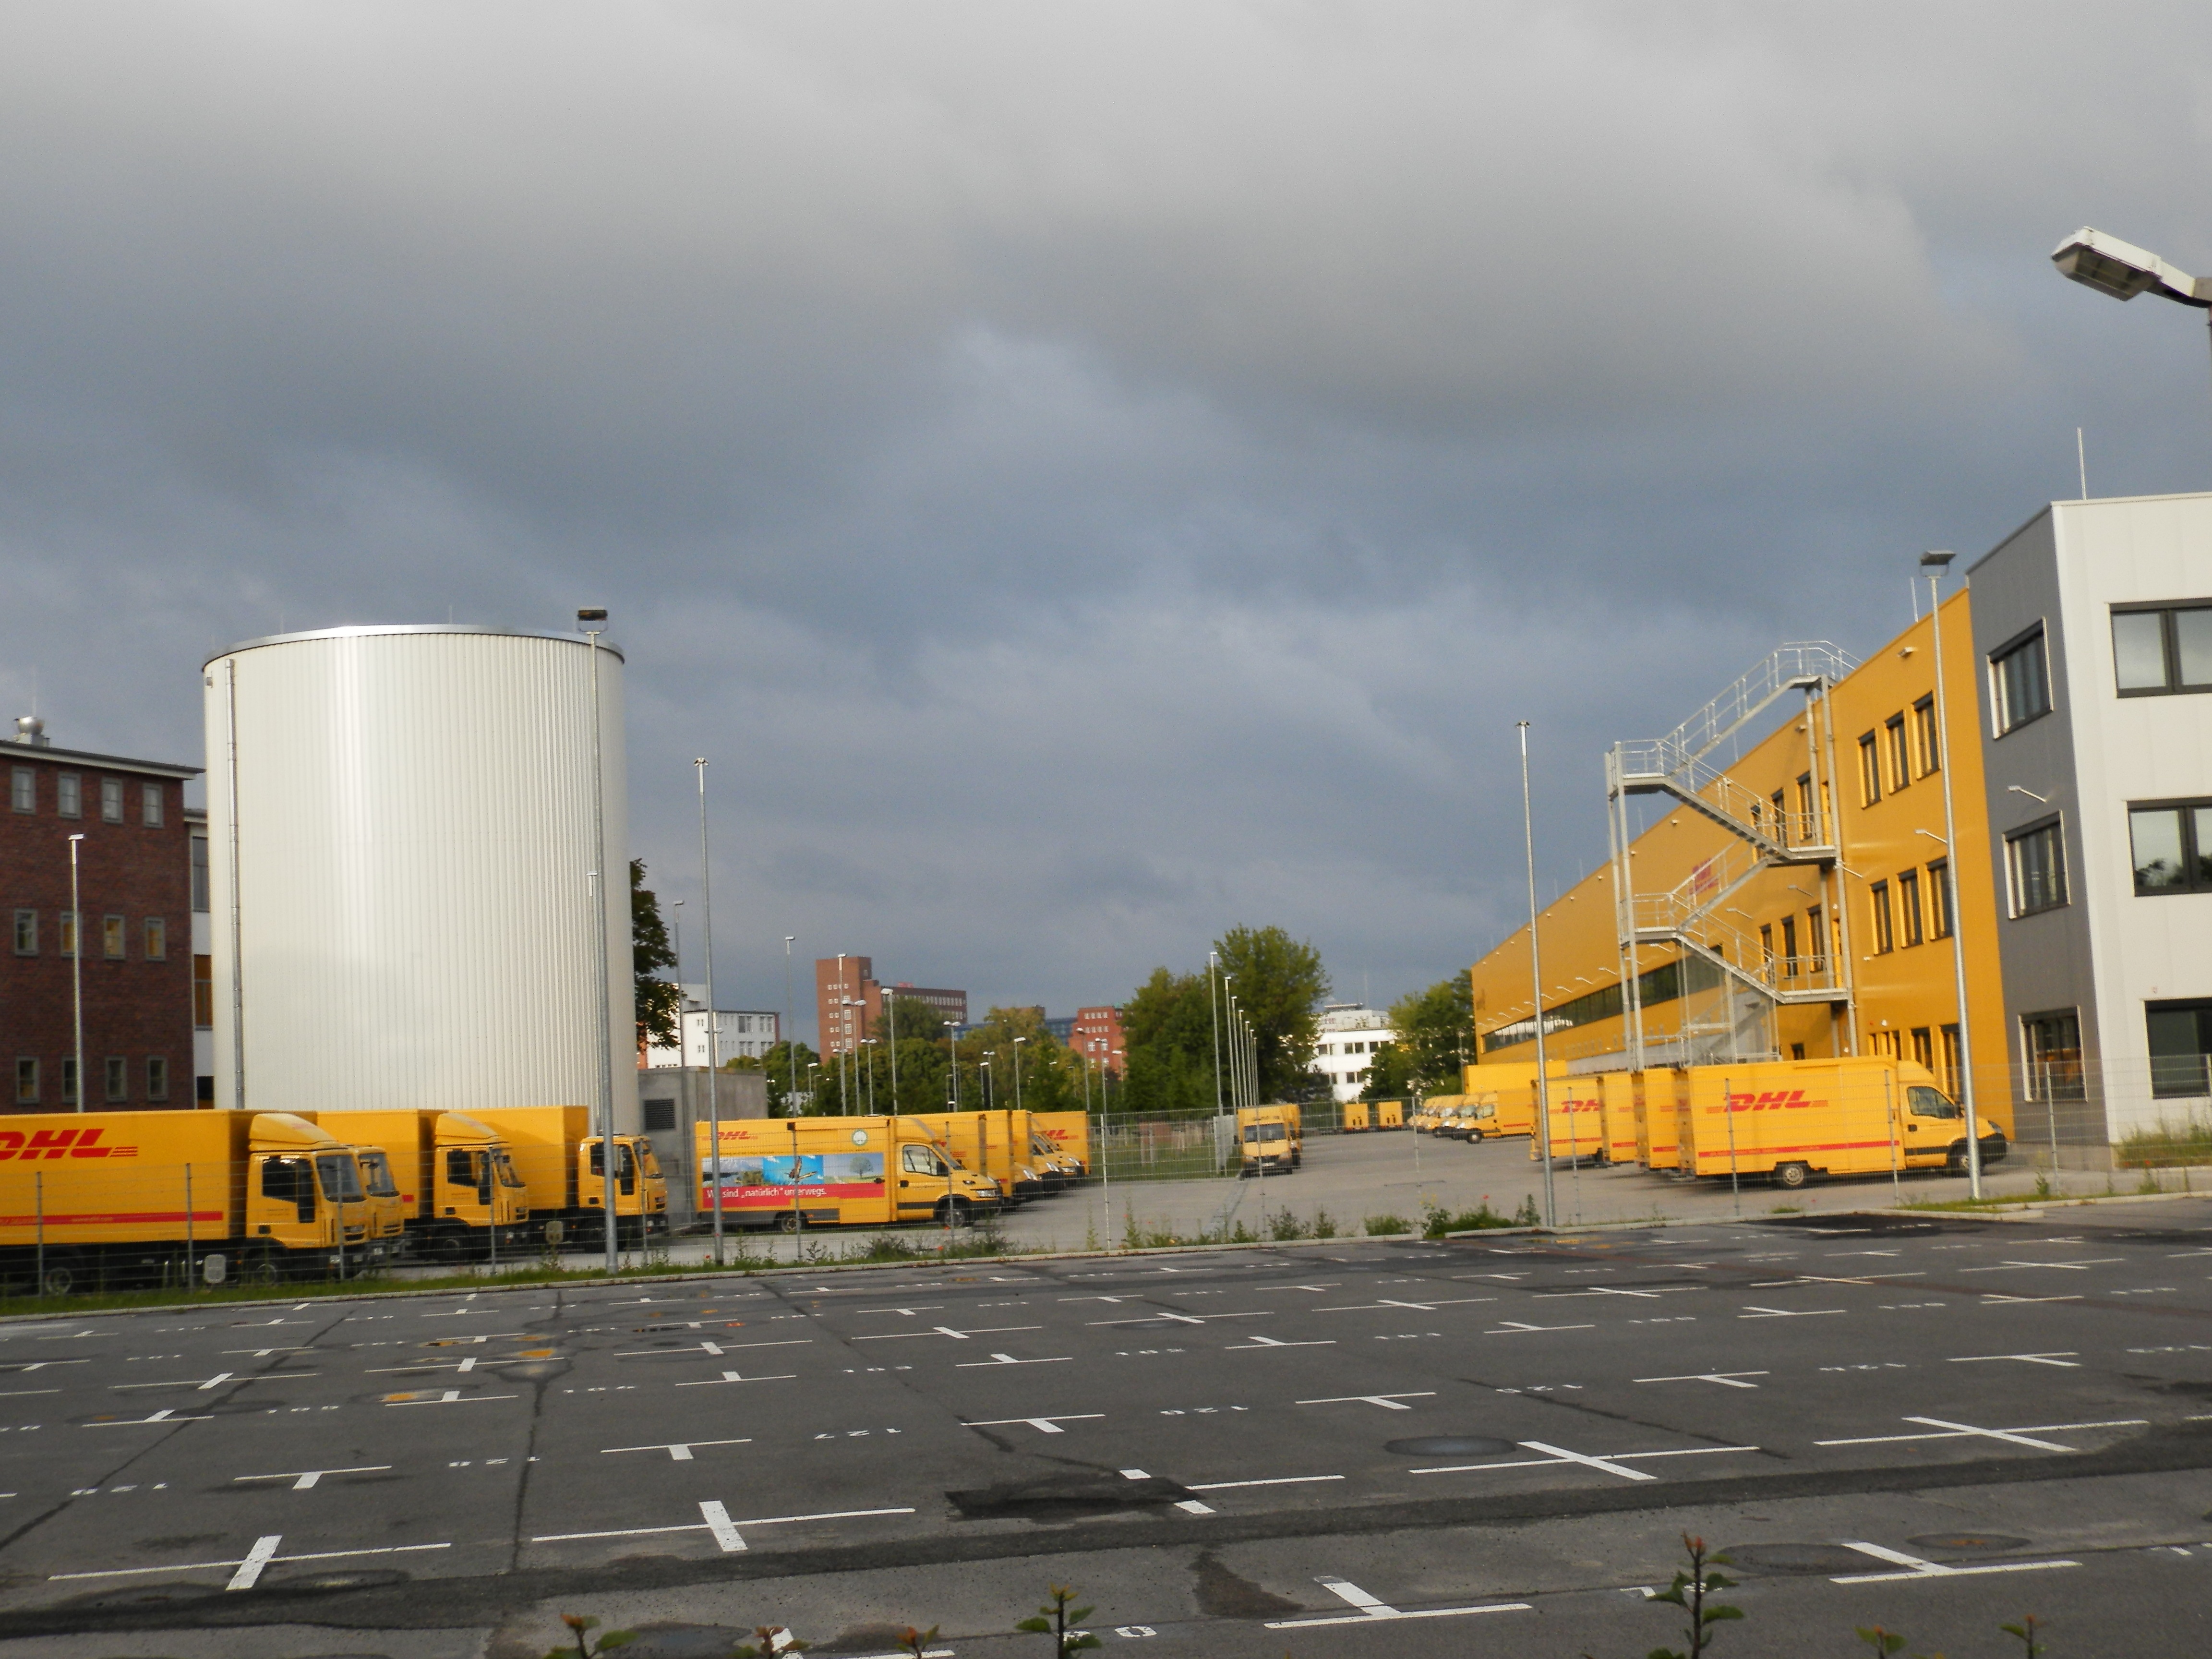
road, downtown, transport, vehicle, industry, infrastructure, germany, berlin, dhl, urban area, siemensstadt